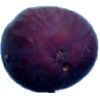
Label: Fig 1